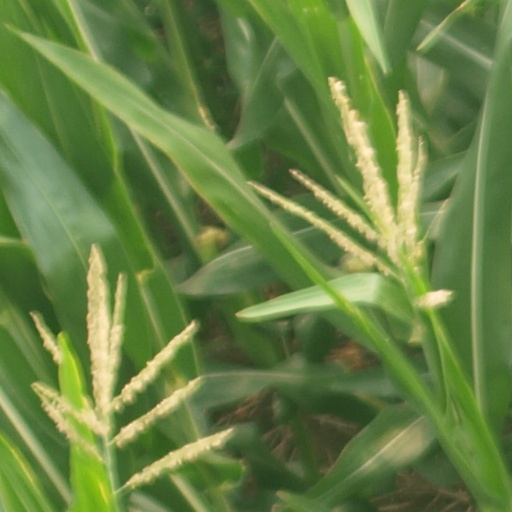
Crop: maize; corn